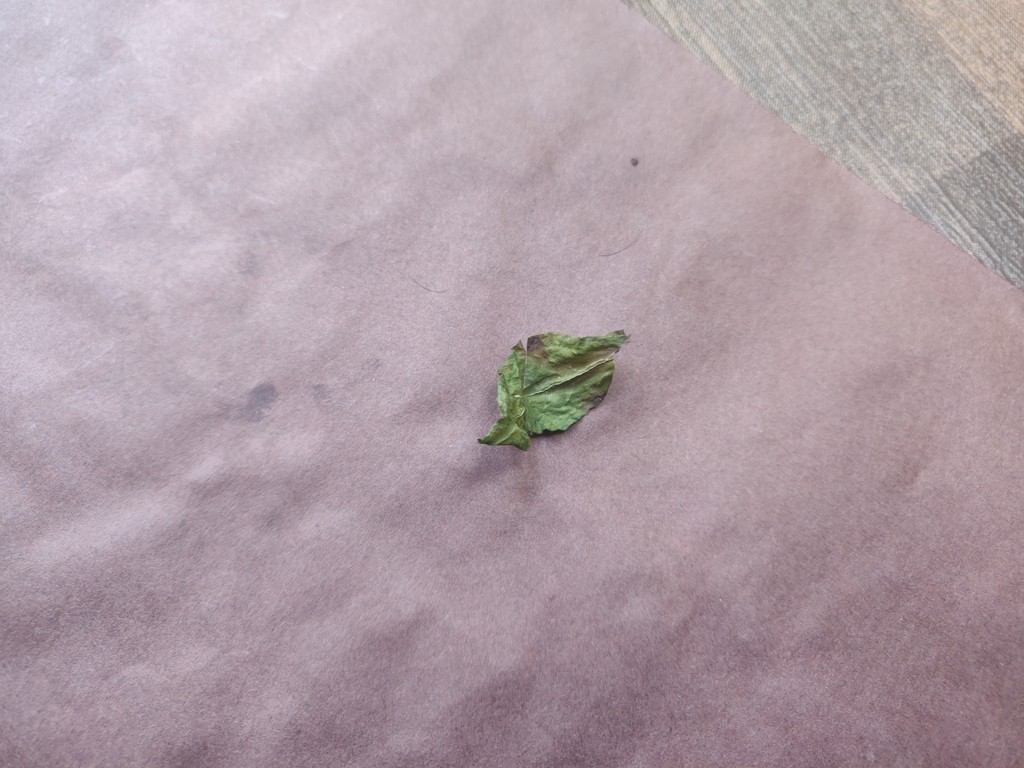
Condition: Dried
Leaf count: single
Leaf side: unknown